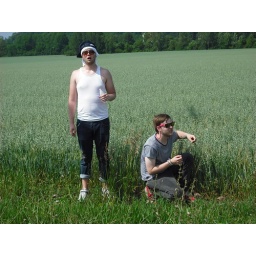
The field across from Elizabeth Ann's house in Lyons